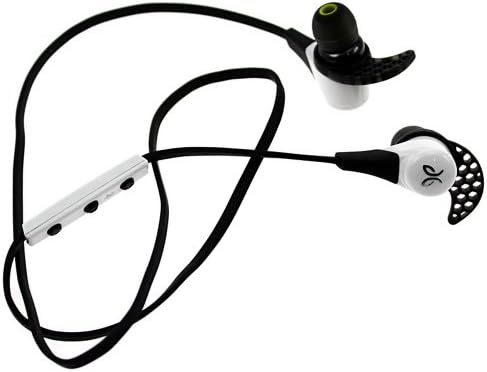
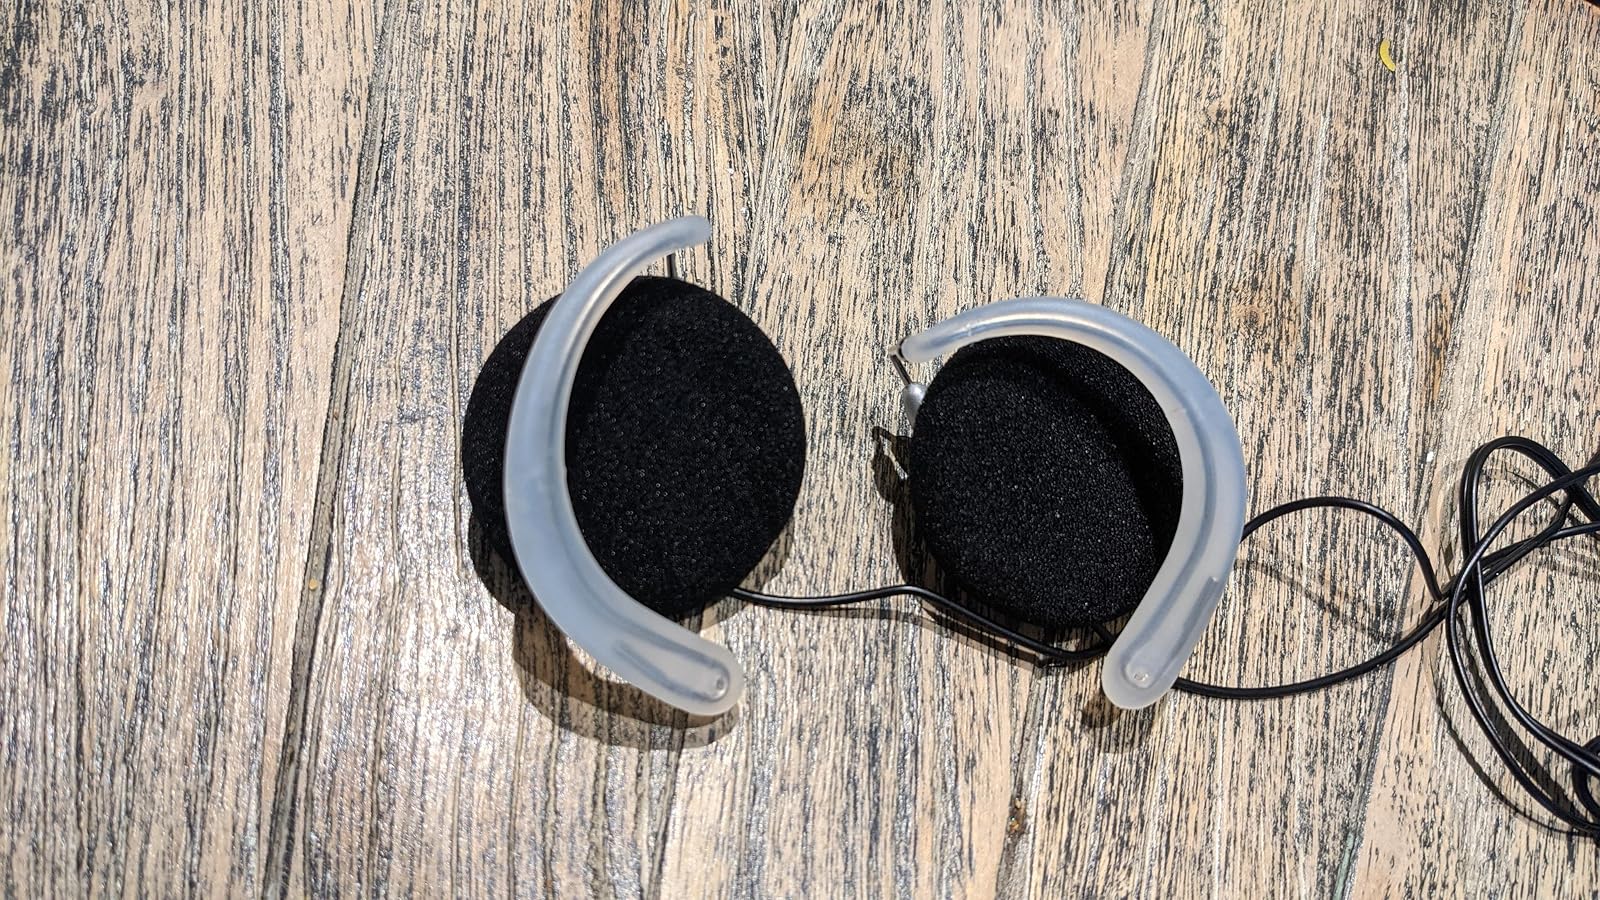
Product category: headphones
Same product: no